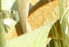
Label: Wheat___Brown_Rust